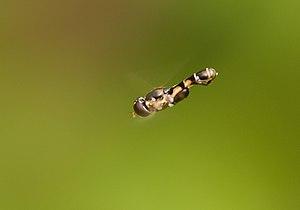
Le camouflage est une technique qui permet la dissimulation d'un animal ou d'un équipement, par une variété de méthodes dans le but de rester inaperçu. Cela comprend toutes les techniques retardant l'identification de l'objet, tel que le camouflage disruptif à haut contraste utilisé notamment sur les uniformes militaires.